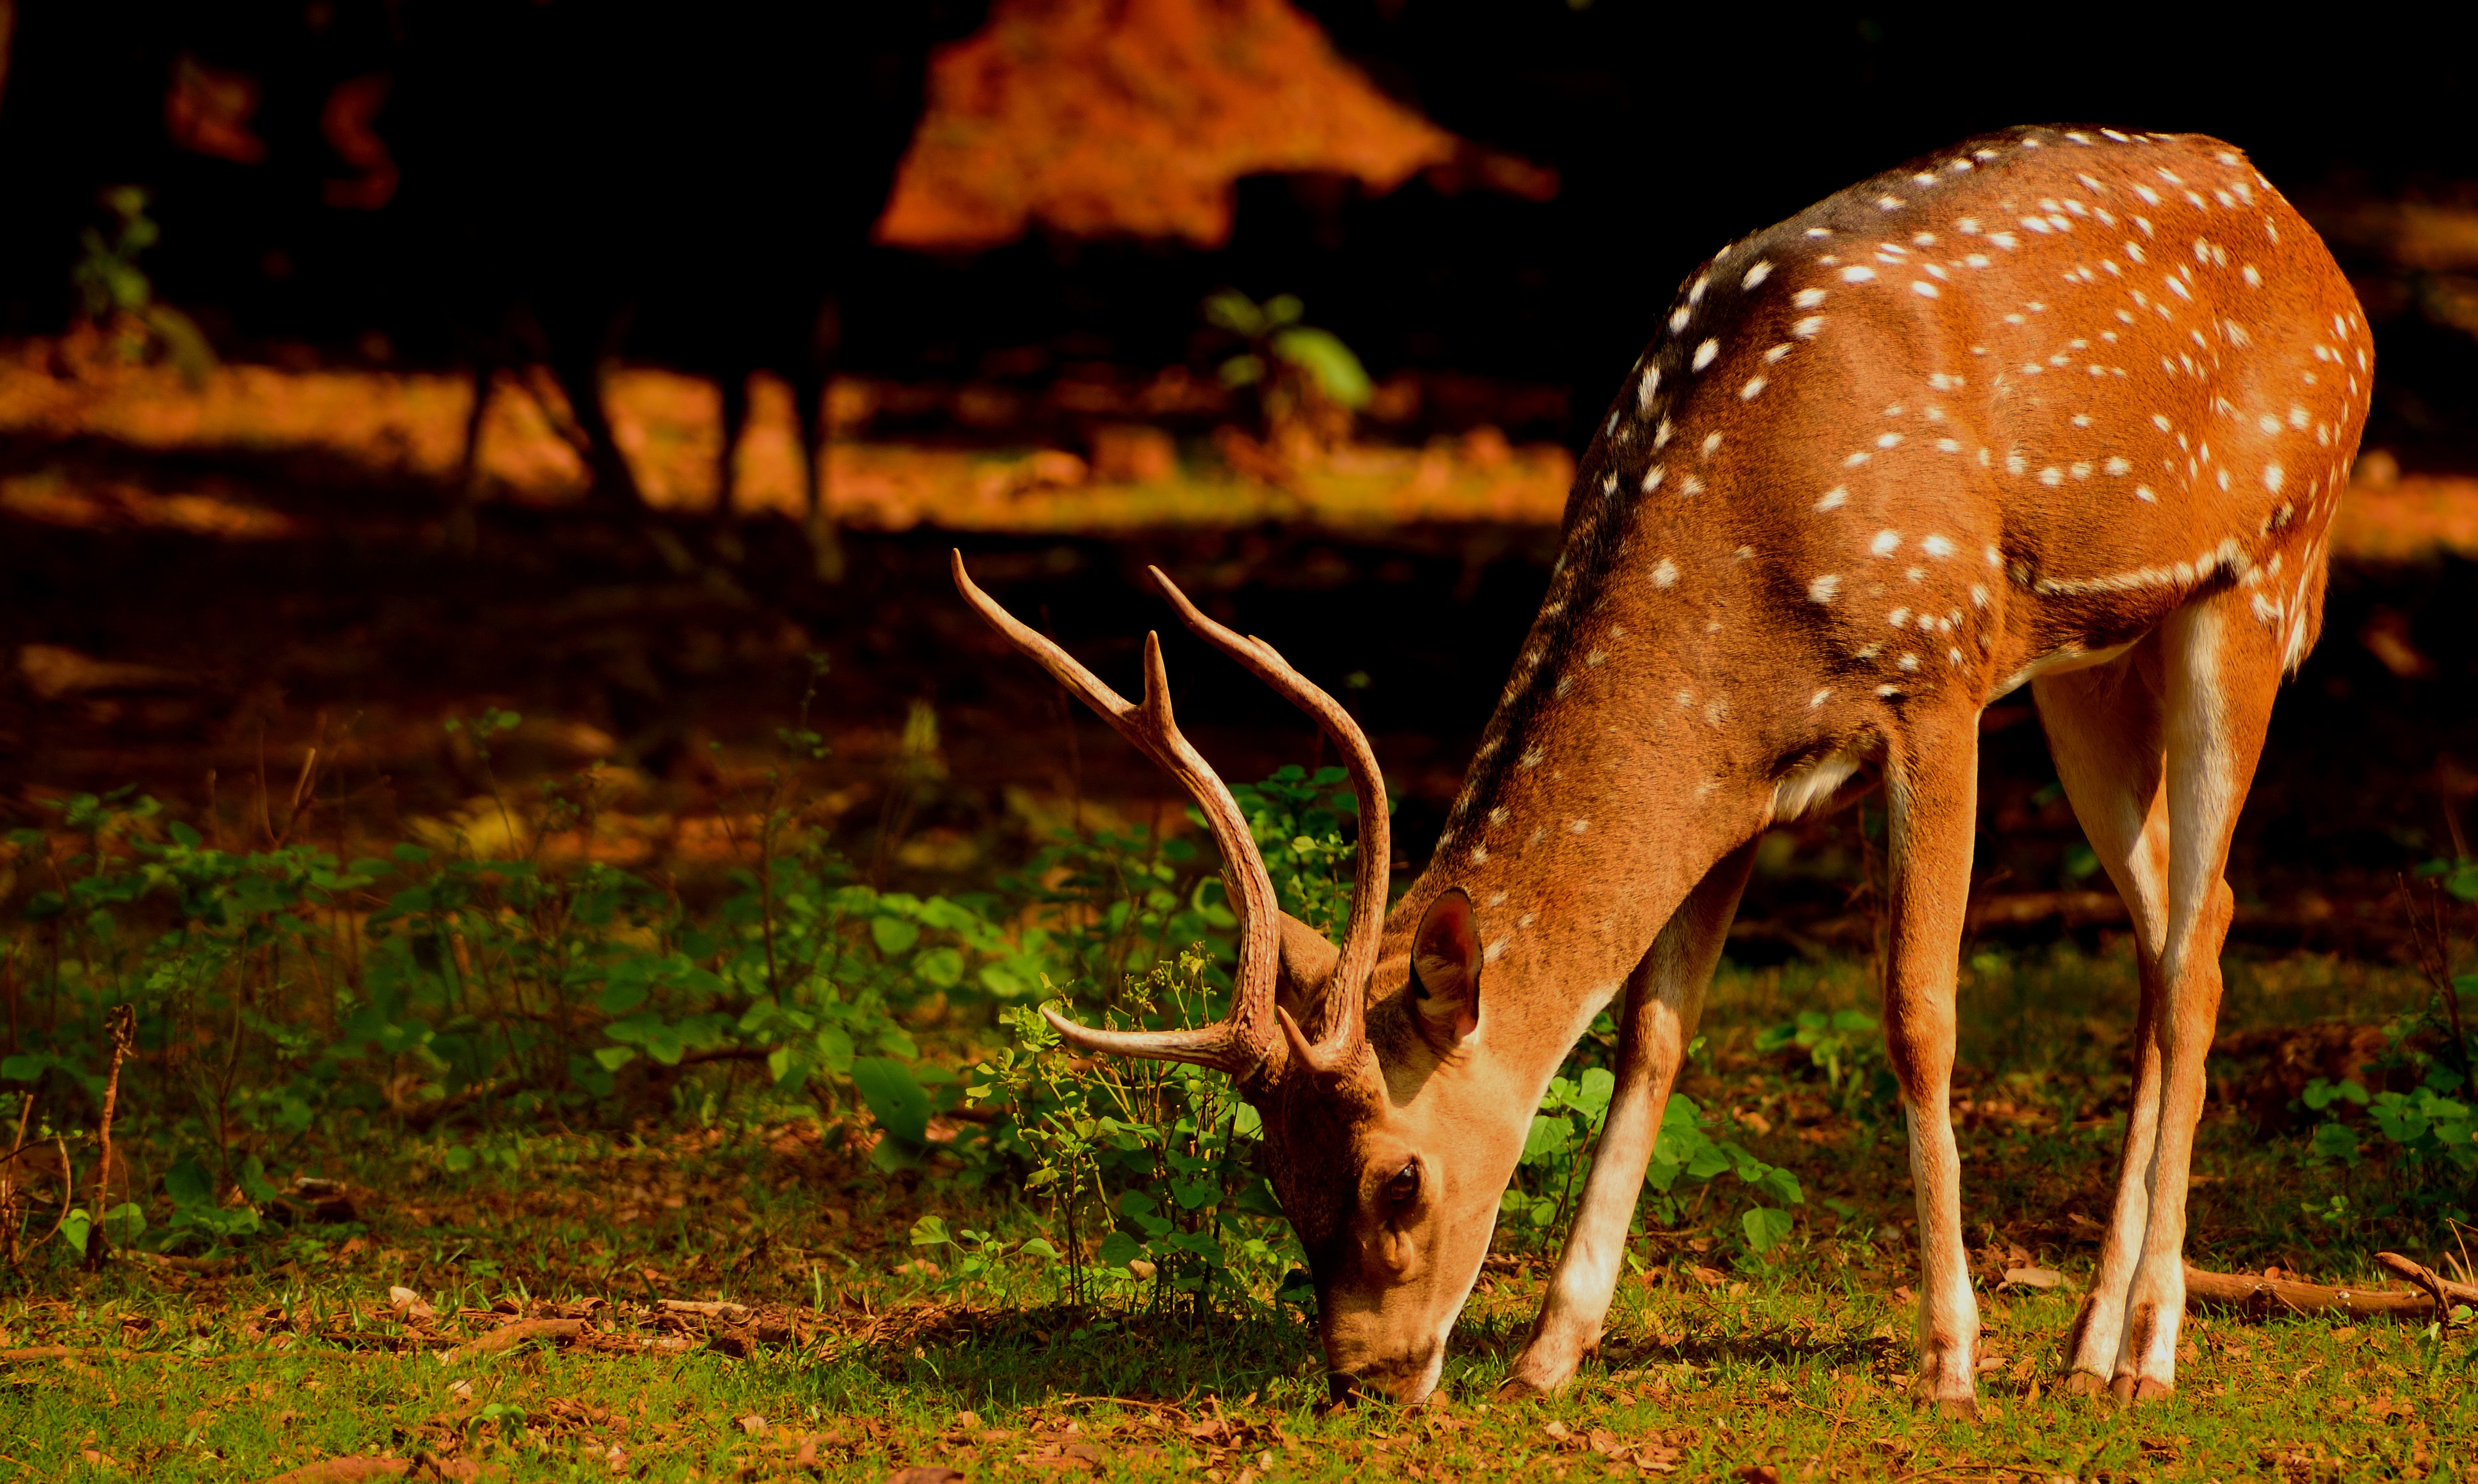
wildlife, terrestrial animal, mammal, deer, antler, horn, grazing, nature reserve, grass, wilderness, organism, snout, adaptation, impala, fawn, national park, meadow, antelope, plant, white tailed deer, landscape, tail, grassland, bongo